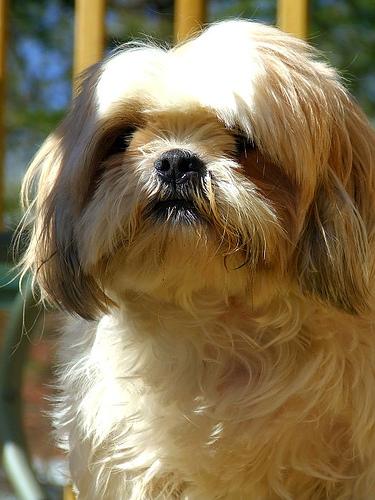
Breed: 361-n000123-Shih_Tzu